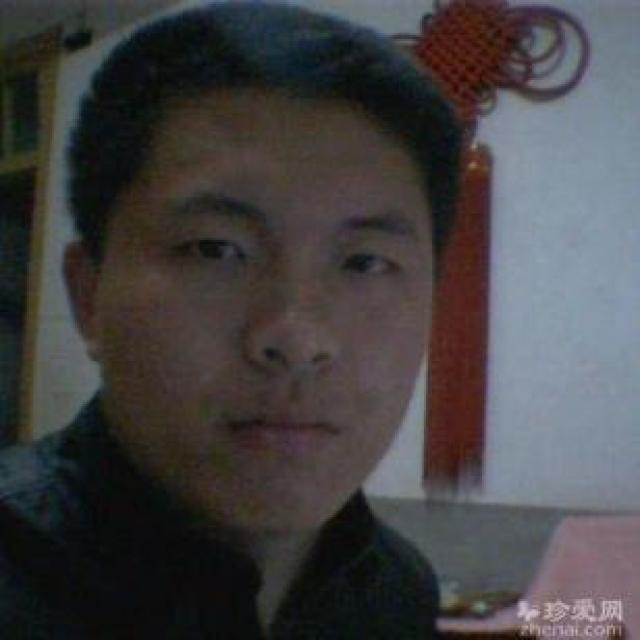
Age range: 21-44